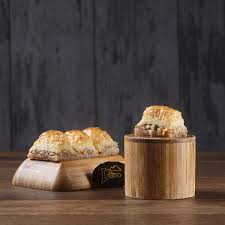
Yemek: baklava